Cody Coughlin

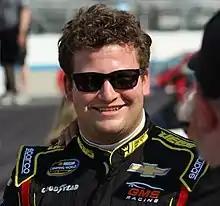
Coughlin at Dover International Speedway in 2018

Cody Coughlin (born December 11, 1995) is an American professional drag and stock car racing driver. He competes in the National Hot Rod Association's Pro Stock class for KB Titan Racing, and part-time in the ARCA/CRA Super Series and CARS Pro Late Model Tour for his family team Coughlin Brothers Racing. He has also competed in the NASCAR Camping World Truck Series and ARCA Menards Series in the past.